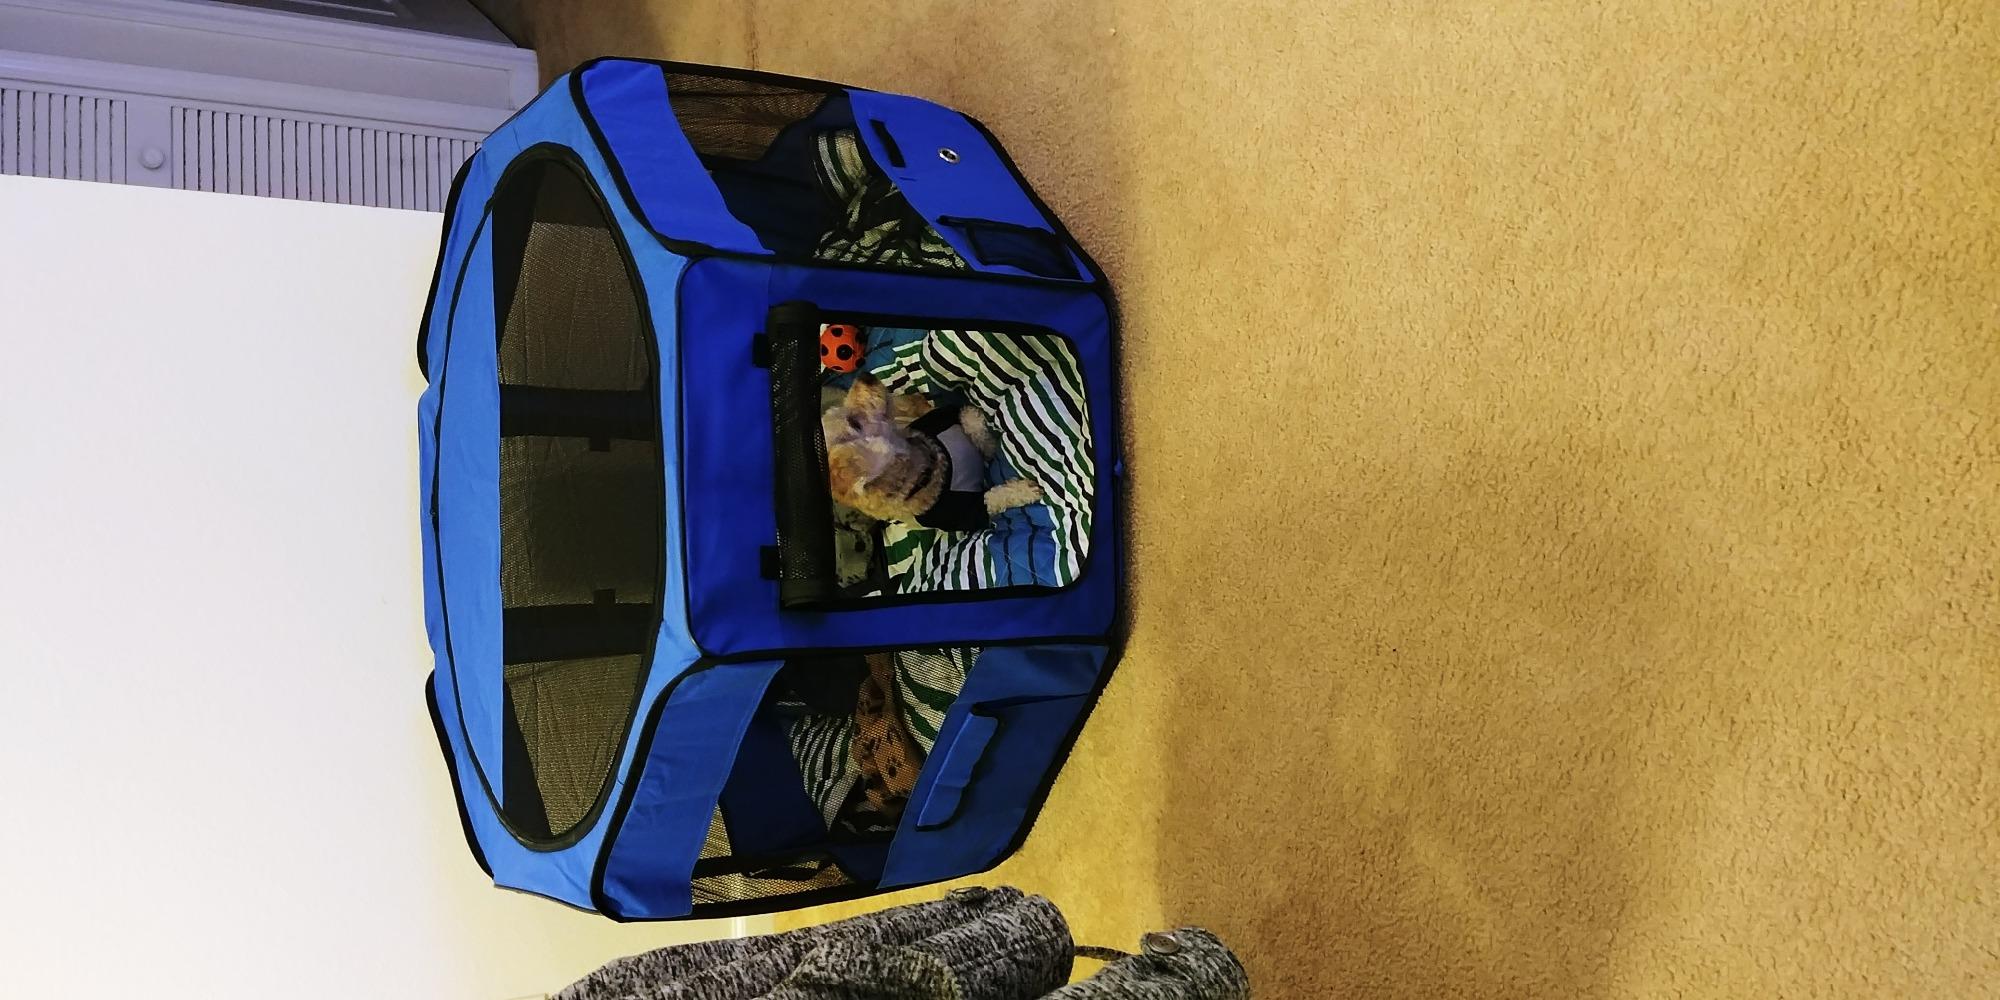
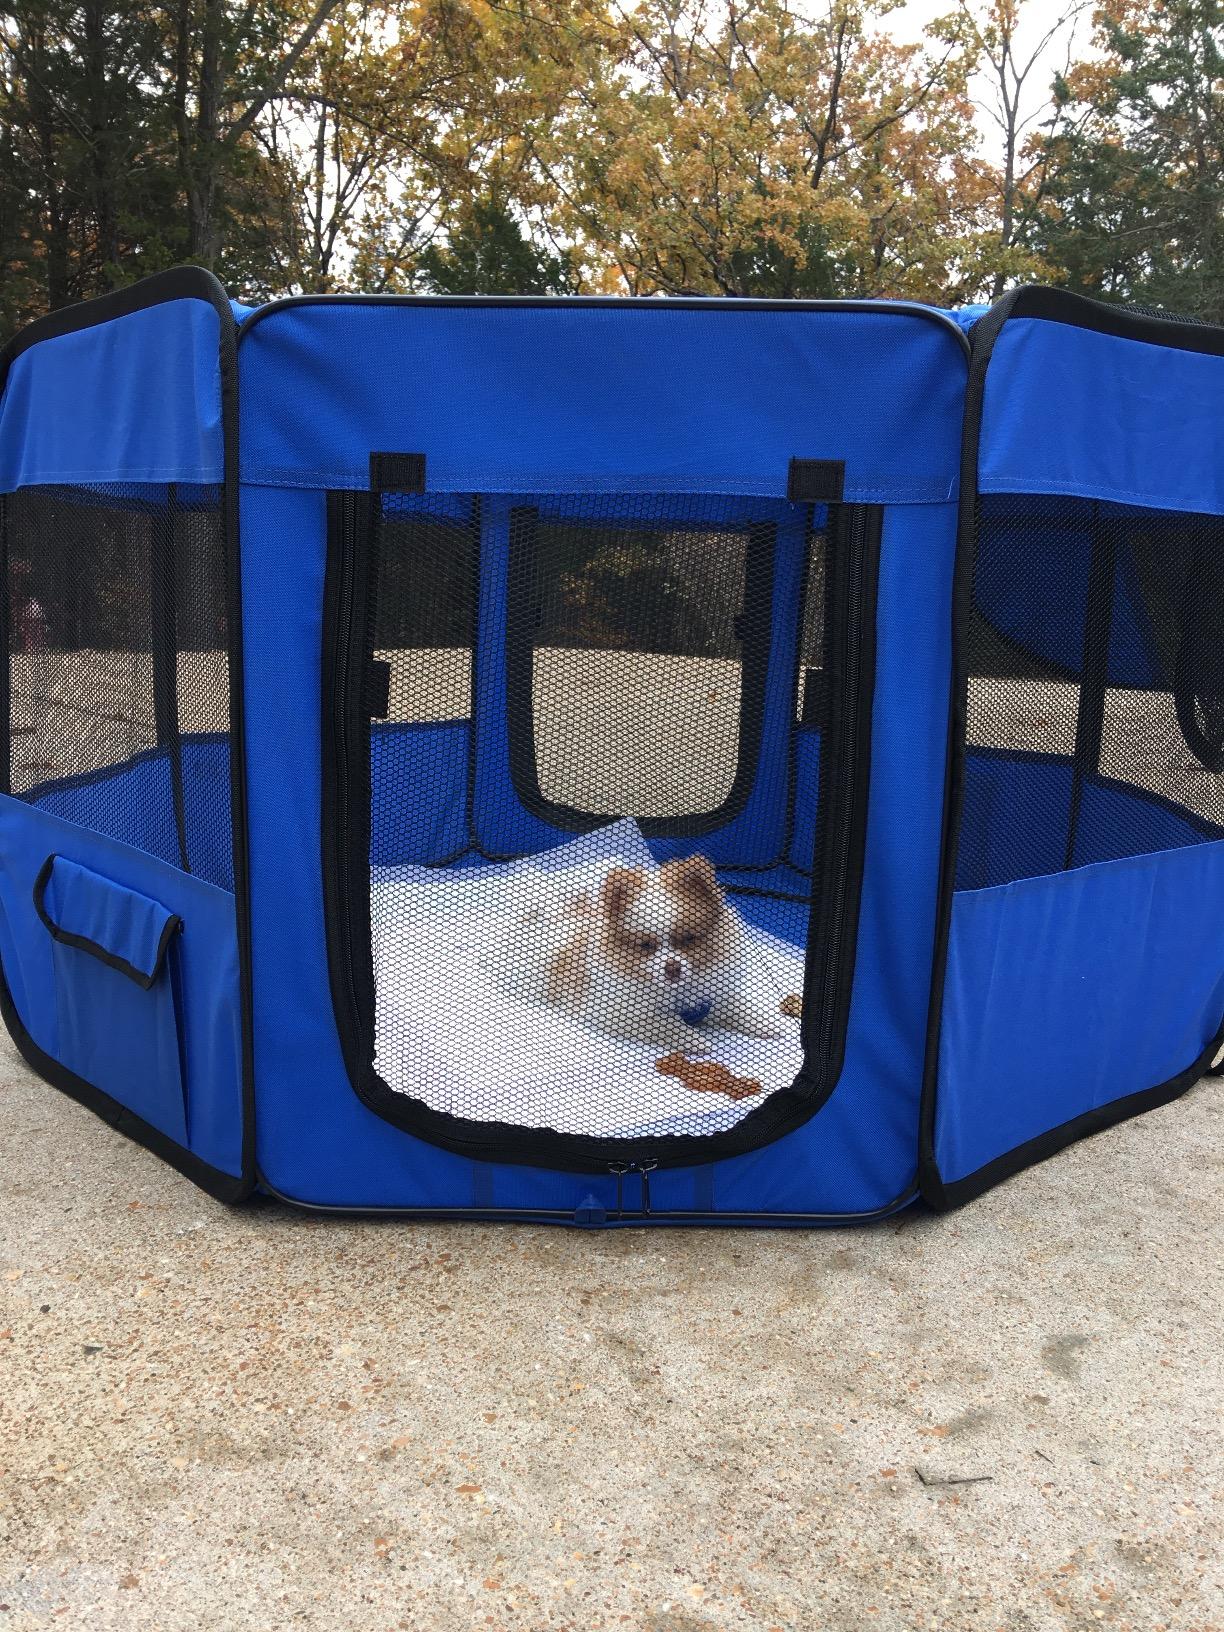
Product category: items_kennel
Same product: yes